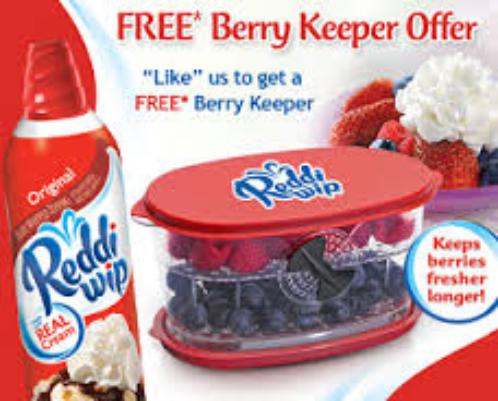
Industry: Food